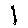
Label: 1